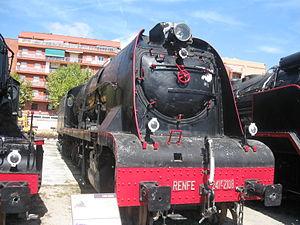
Le Musée du chemin de fer de la Catalogne est consacré à l'histoire du chemin de fer de la Catalogne et il se trouve dans la ville de Vilanova i la Geltrú, juste à côté de la gare des trains de la ligne Barcelone -Tarragone. Il a été inauguré le 5 août 1990. L'espace est géré par l'institution Fundación de los Ferrocarriles Españoles.